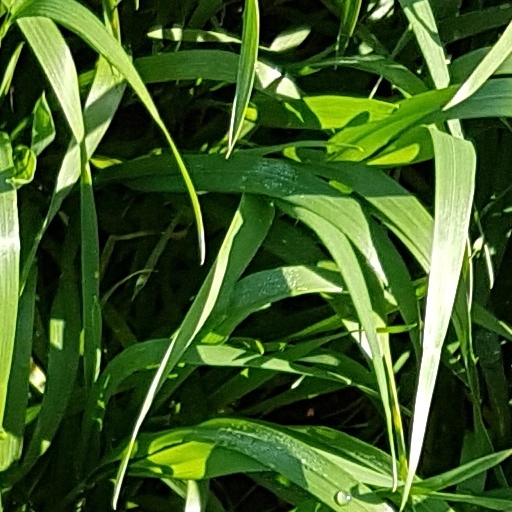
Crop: wheat